Ioannina (regional unit)

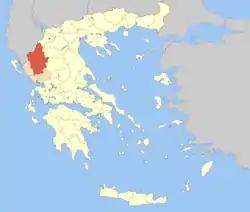
Municipalities of Ioannina

Ioannina is one of the regional units of Greece, located in the northwestern part of the country.